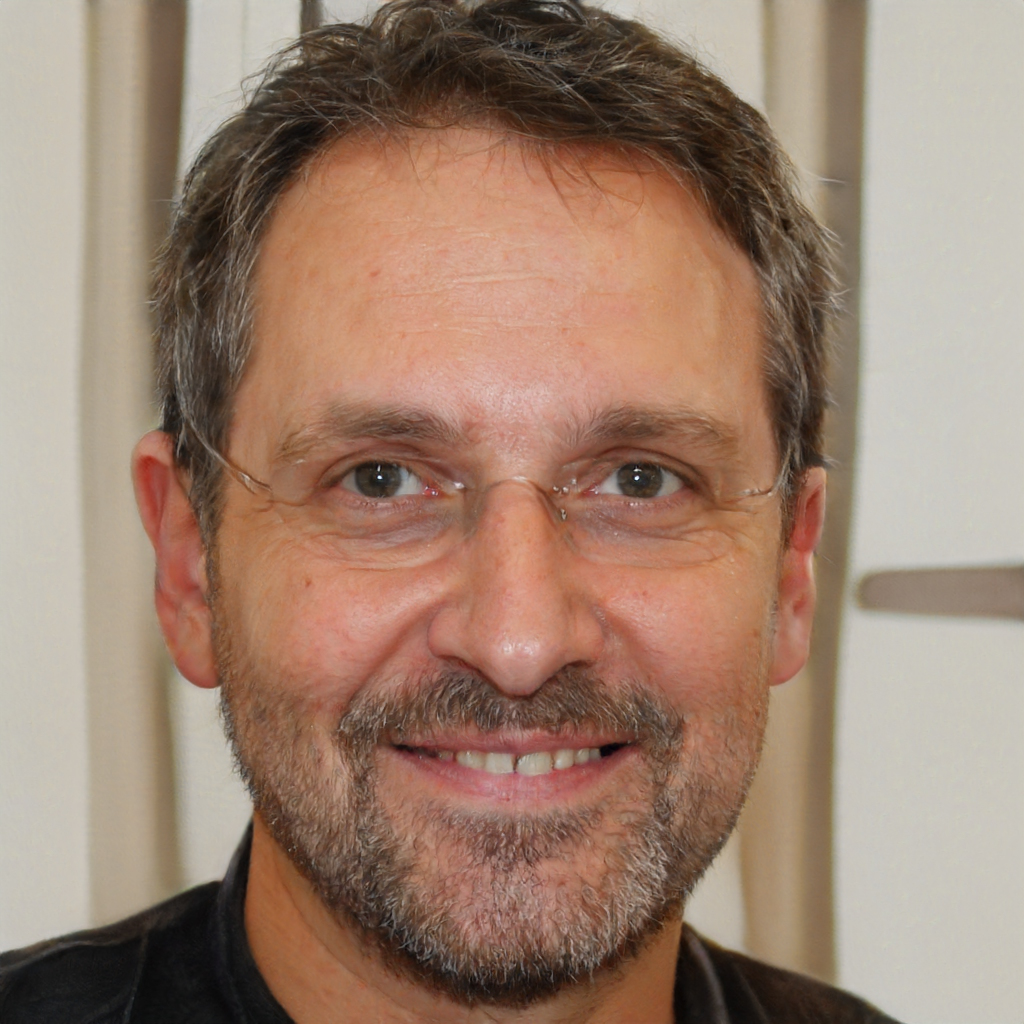
Gender: Male